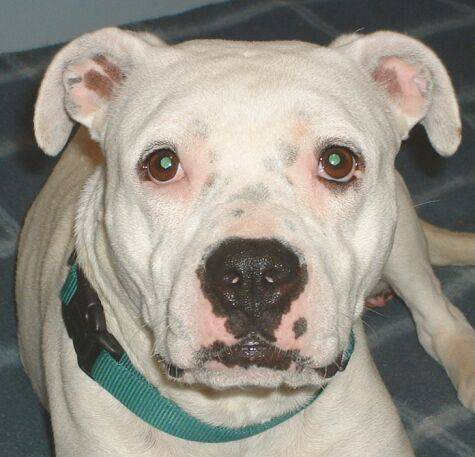
Label: dog